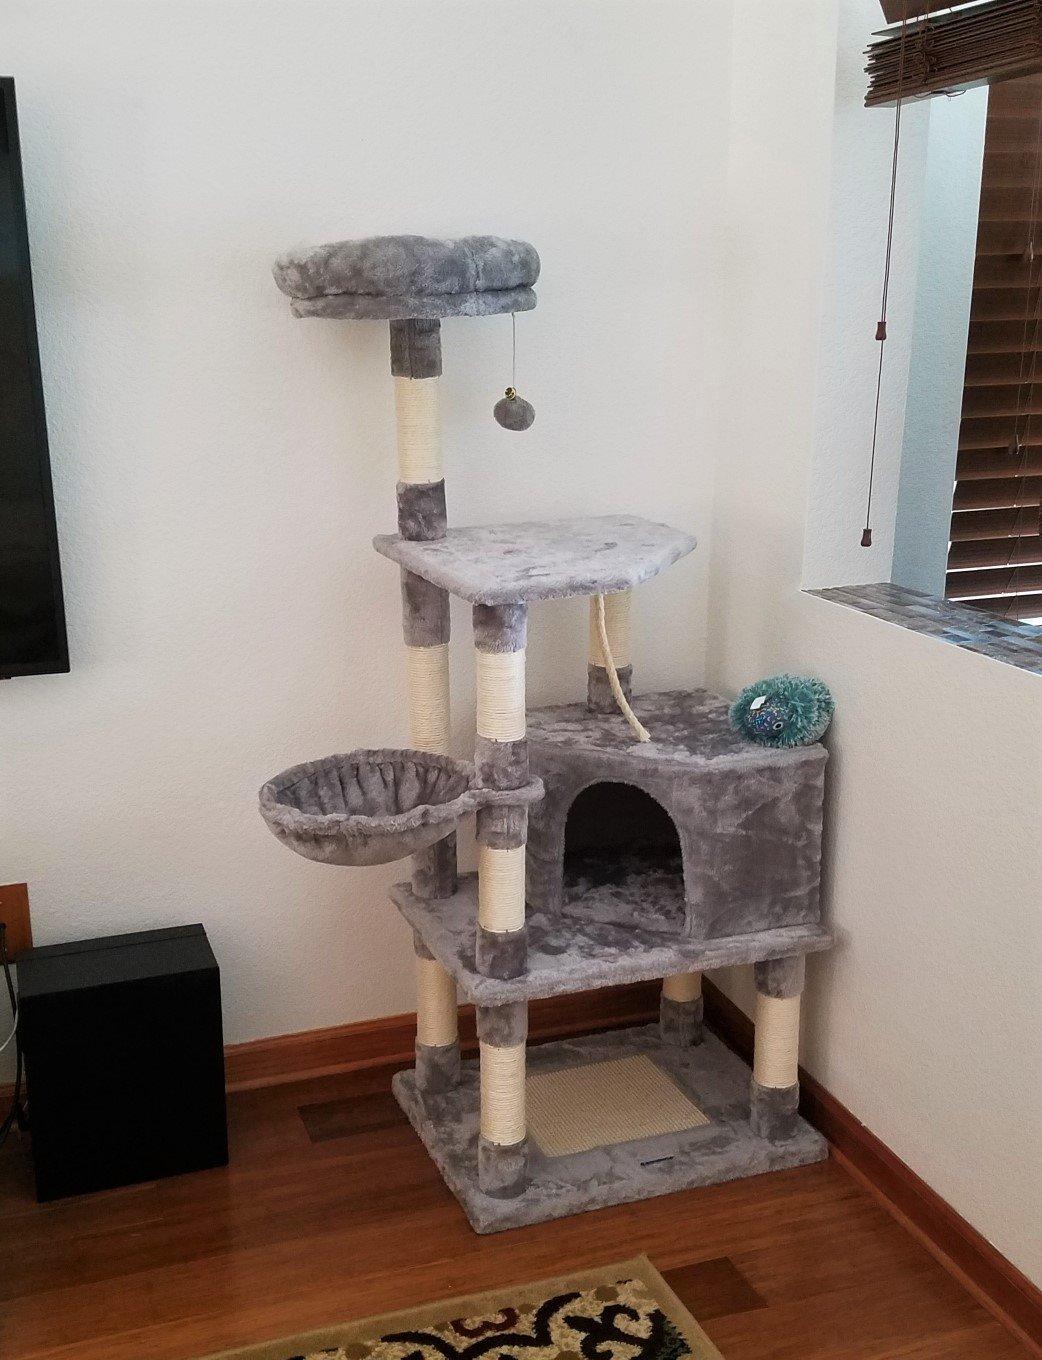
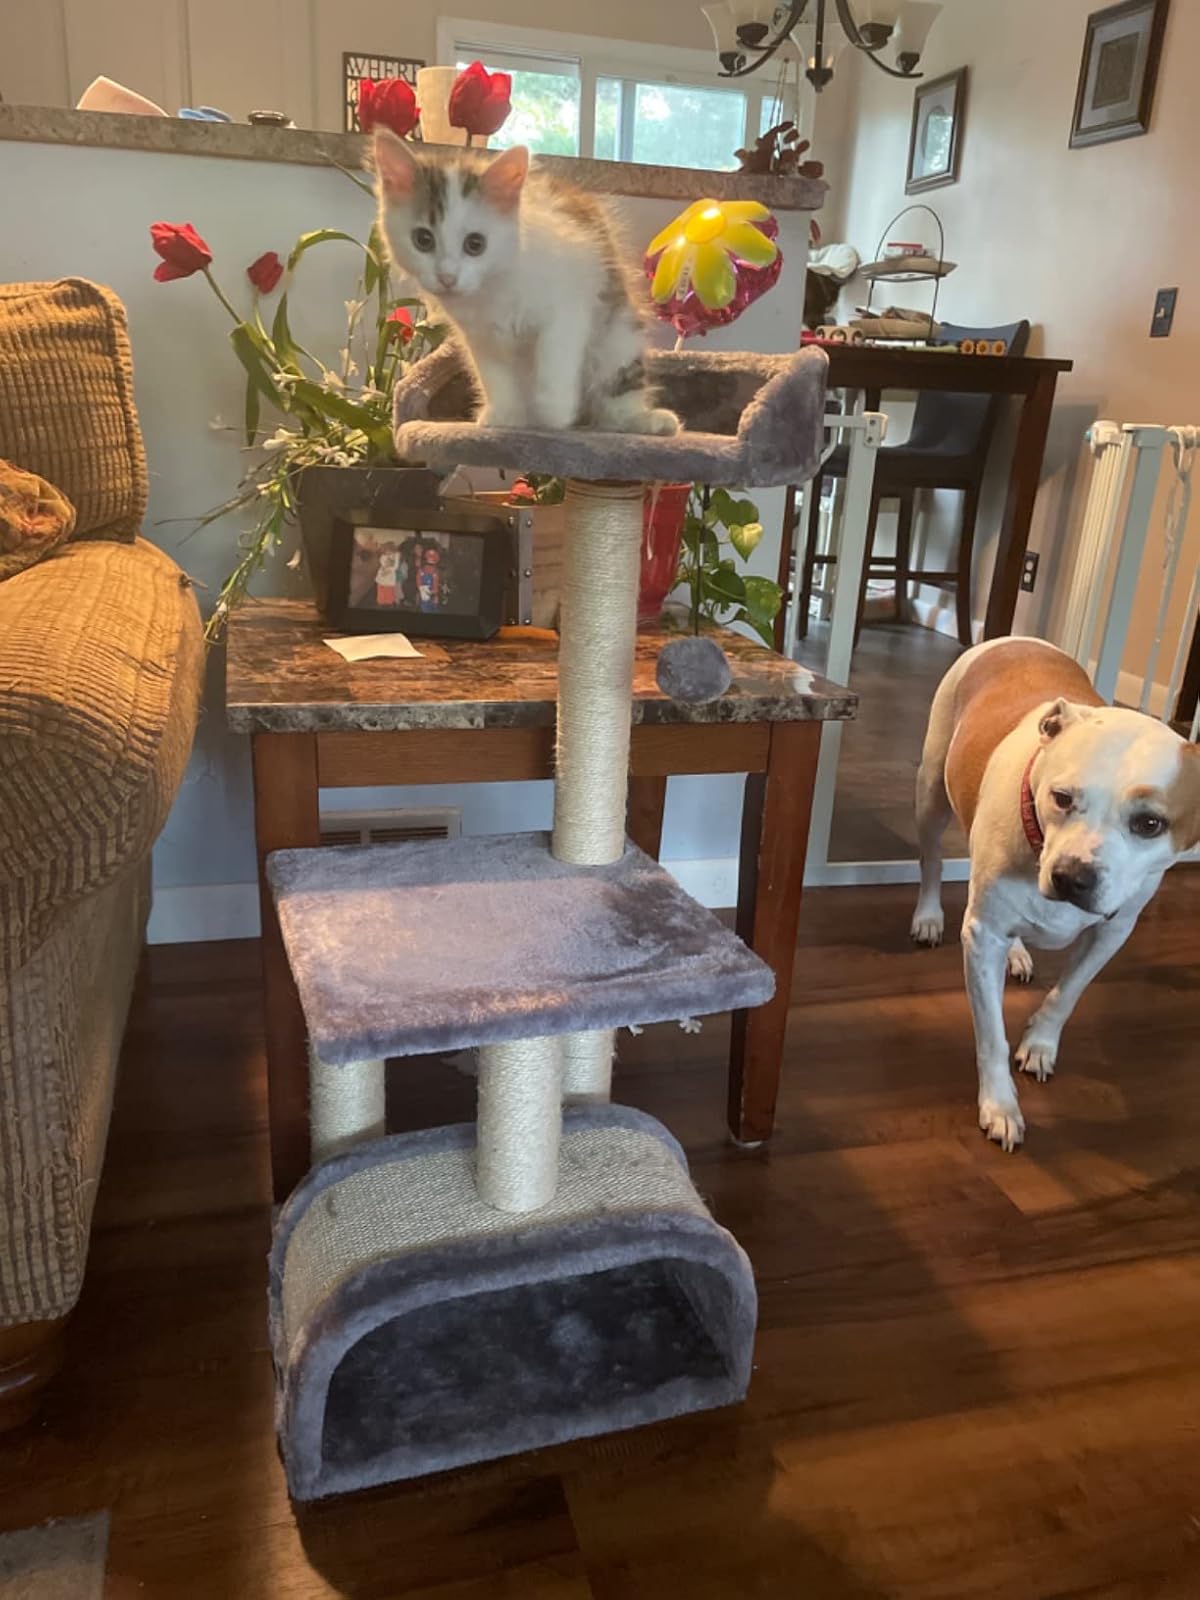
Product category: items_cat tree
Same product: no